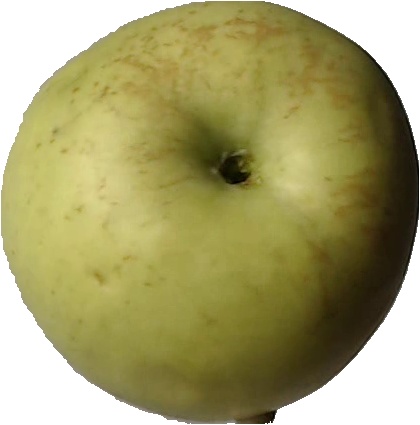
Label: apple_golden_3